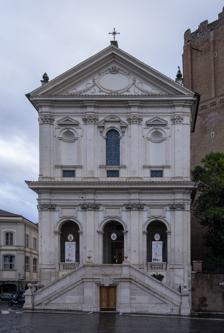
Building: Santa Caterina a Magnanapoli
Country: Italy
Year built: 1641
Church in Rome, Italy Santa Caterina a Magnanapoli Exterior. Click on the map for a fullscreen view 41°53′46″N 12°29′13″E / 41.8960°N 12.4869°E / 41.8960; 12.4869 Location Rome Country Italy Denomination Roman Catholic Tradition Roman Rite History Dedication Catherine of Siena Architecture Architectural type Church Santa Caterina a Magnanapoli is a baroque church dedicated to St. Catherine of Siena on Largo Magnanapoli on the slopes of the Quirinal Hill in Rome . History A group of Dominican tertiary nuns, living in a small house in via Santa Chiara where St. Catherine had died, were looking for larger premises. Led by Porzia Massimo whose late husband was a Conti, from 1574 they successively acquired parts of properties belonging to the Conti family at Magnanapoli to establish their convent there, financially assisted by Pope Gregory XIII . The originally small community thrived and quickly expanded from 27 nuns in 1574 to 108 in 1626, many of whom from important noble families. The construction of a church began in 1608, initially at expense of Cardinal Scipione Borghese to a design by Carlo Maderno , but stopped in 1613. Meanwhile, the monastery acquired the Torre delle Milizie in 1619. In 1628, the building of the current church was begun to a design by Giovanni Battista Soria . In 1631 the chancel and two adjacent chapels were completed. Building then came to a halt until the final portion of the church took shape from 1636 and concluded with the facade in 1641. The consecration of the church by cardinal Alessandro Cesarini took place in 1640. Another Dominican nuns' convent, Santi Domenico e Sisto , is just a stone's throw away. When the Via Nazionale was laid out in the 19th century, the street level was lowered. This raised the church entrance to a considerable height above the street. To allow access, a double staircase leading to the portico was built. Under the stairs is the entrance to the Crypt of the Fallen , constructed in 1934 and dedicated to the priests who were killed in the First World War . The crypt contains a bronze crucifix by Romano Romanelli . Most of the convent was demolished in 1924. The Military Ordinariate , whose headquarters are adjacent to the church, took over the church, and it is now served by diocesan clergy. A restoration occurred in 1992. Interior. Engraving of c. 1667-1669 by Giovanni Battista Falda showing the church at the original street level. Interior St Catherine in Ecstasy by Melchiorre Cafà . The interior is a single nave with a barrel vault and three chapels on each side. The rich decoration, although carried out over a long period of time, appears very homogeneous. Chancel Main altar The massive main altar's architecture to the design of the Maltese sculptor Melchiorre Cafà is shaped similar to church facades. It creates an elaborate frame for the large marble relief, also by Cafà and finished by the time of his untimely death in 1667, aged only 31. The relief, St Catherine in Ecstasy , shows the saint in a very indeterminate stance on a cloud pushed by an angel and some putti , all in white marble (some of the flattest parts of the cloud are in plaster). The scene is embedded in a smooth, polychrome background which forms a concave curve through which it underlines the protagonist 's statuesque appearance, seemingly detached from it. Its pieces of differently coloured marble are arranged in such a way that they suggest dematerialised dark clouds opening up to let St. Catherine ascend to heaven. With her floatingly light posture and upwards gaze this ascend seems inevitable, she seems to be drawn heavenwards. Cafà's work is something new in Roman baroque sculpture. It incorporates lessons learned from Bernini , in particular his Memorial to Maria Raggi (1647) and the Ecstasy of St Theresa (ca. 1652) as well as the use of a polychrome marble background at the relic balconies in the pillars of the crossing of Saint Peter's (1630s). In addition, Cafà pulls together recently finished or contemporary solutions from within the workshop of Ercole Ferrata of which he himself was an essential part, in particular the Statue of St. Catherine for Siena Cathedral , St. Agnes on a Pyre and the concave shaped relief Martyrdom of Sant'Emerenziana (both in Sant'Agnese in Agone ). From these ingredients and his own artistic power, Cafà produces a highly emotive pictorial solution unseen before, neither neatly definable as a relief nor as a statue nor as a picture. Other works In the chancel's dome are four medallions depicting Dominican saints surrounded by a multitude of putti, all possibly also by Cafà, and the fresco The Glory of the Eternal Father by Francesco Rosa in the lantern . The decoration of the chancel was completed in the 18th century with the marble reliefs of St Rose of Lima and St Agnes of Montepulciano by Pietro Bracci on the side walls (1755). The tabernacle in the shape of a ciborium , made from lapis lazuli , agate , and gilded bronze, and the high altar on which it sits was designed in 1785 by the architect Carlo Marchionni . Nave and chapels Glory of St. Catherine Fresco in the nave by Luigi Garzi The nave's ceiling fresco, Glory of St. Catherine , one of the masterpieces of Luigi Garzi , shows St. Catherine arriving in heaven and concludes the narrative started by Cafà. It was first mentioned in 1713 and is retained by some scholars to be from around that period while others date it considerably earlier. Garzi had already painted an altarpiece with the subject All Saints in 1674 for the second chapel on the right. This second chapel on the right was decorated in fresco from 1700-1703 by Giuseppe Passeri who also painted two other altar paintings, Three Archangels as well as Madonna of the Rosary . The latter, one of Passeri's best works, is in the third chapel on the left which also contains the tomb monuments to Giuseppe Bonanni (1648) and Virginia Primi Bonanni (1650) by Giuliano Finelli . In the first chapel on the right, Benedetto Luti painted a fresco of Putti in the ceiling and carried out its altarpiece, Communion of St. Mary Magdalen (1706-1708). Corridor In the corridor leading to the sacristy are remains of frescoes by Antoniazzo Romano which came from the original house of the nuns in via St. Chiara. Some time after 1637 they became part of the room of St. Catherine in the Magnanapoli convent. When this was demolished the frescoes were relocated to this corridor. Among the saints shown are St Bridget of Sweden and St Catherine of Alexandria . References